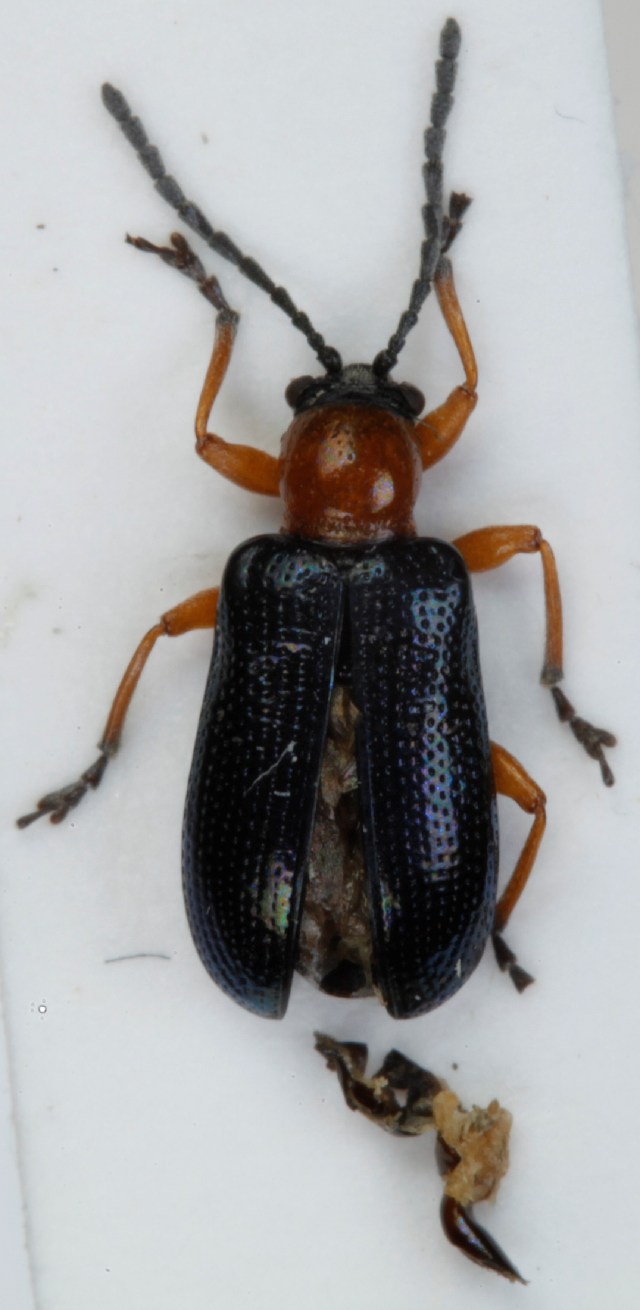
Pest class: cereal_leaf_beetle